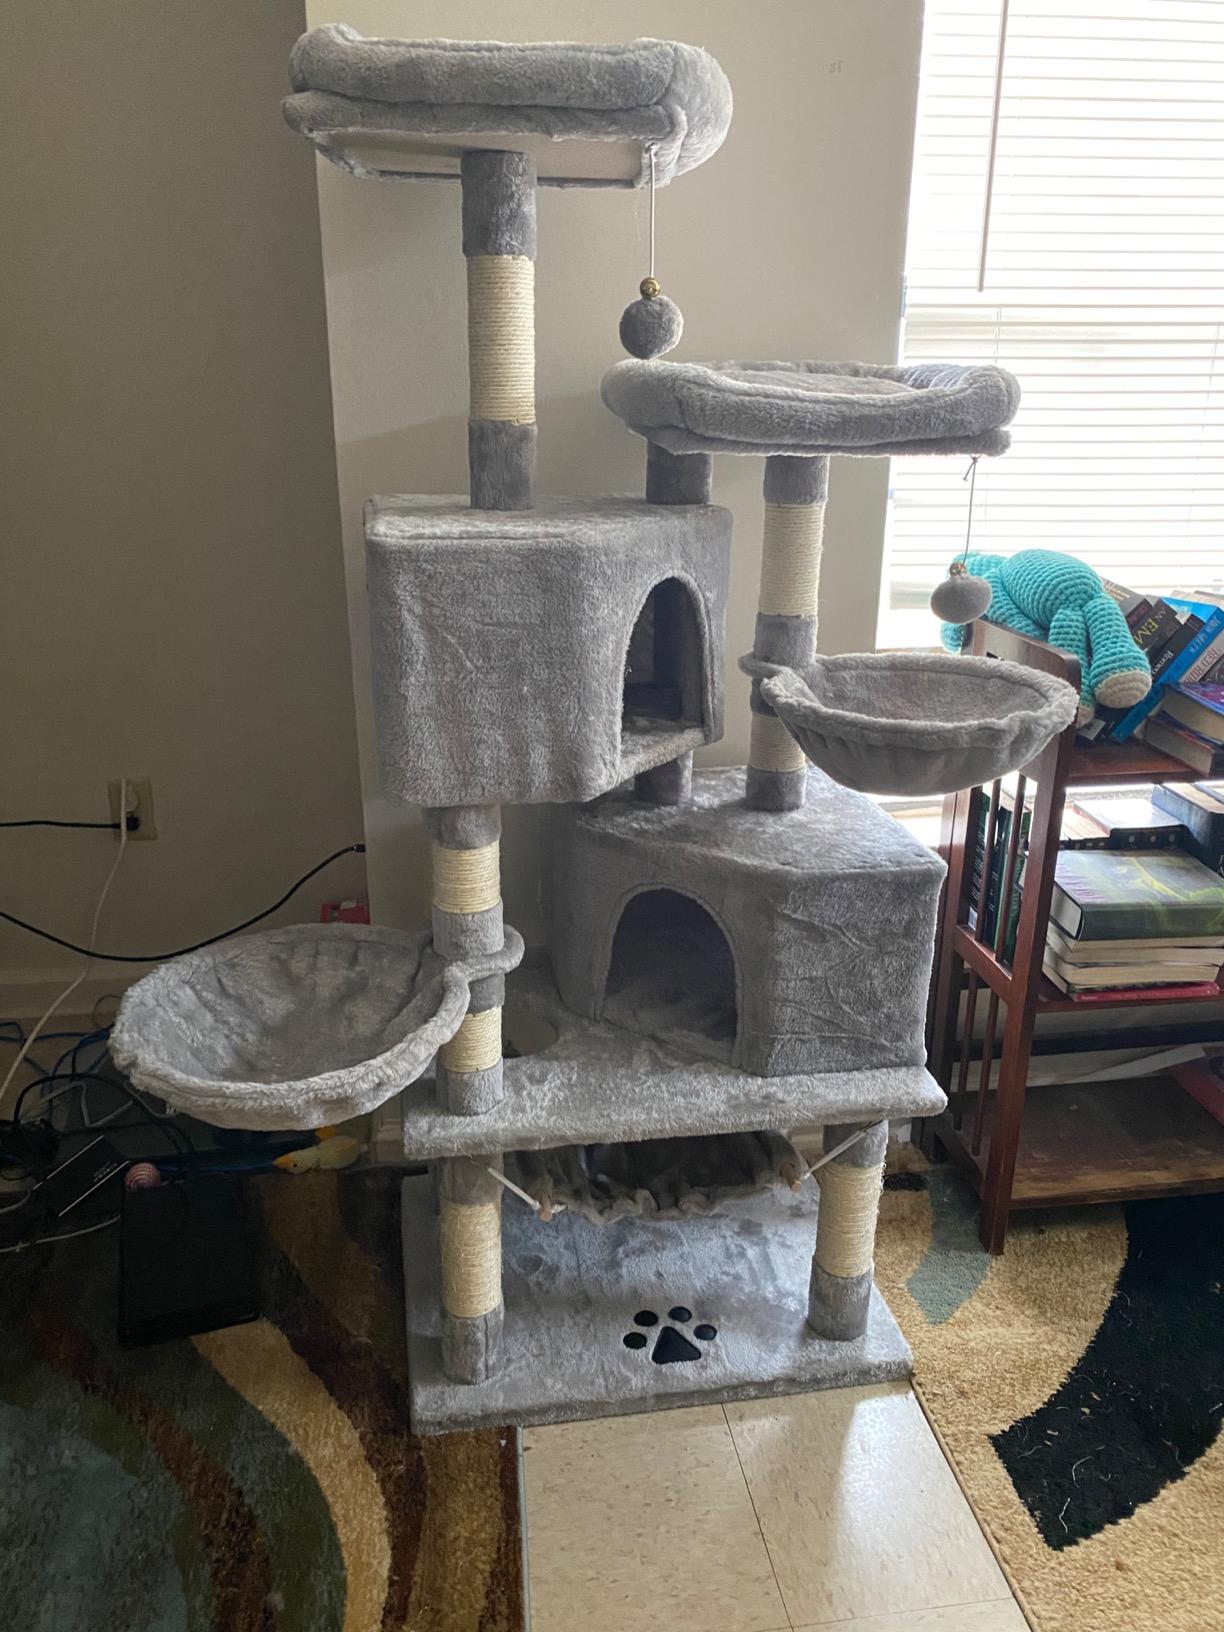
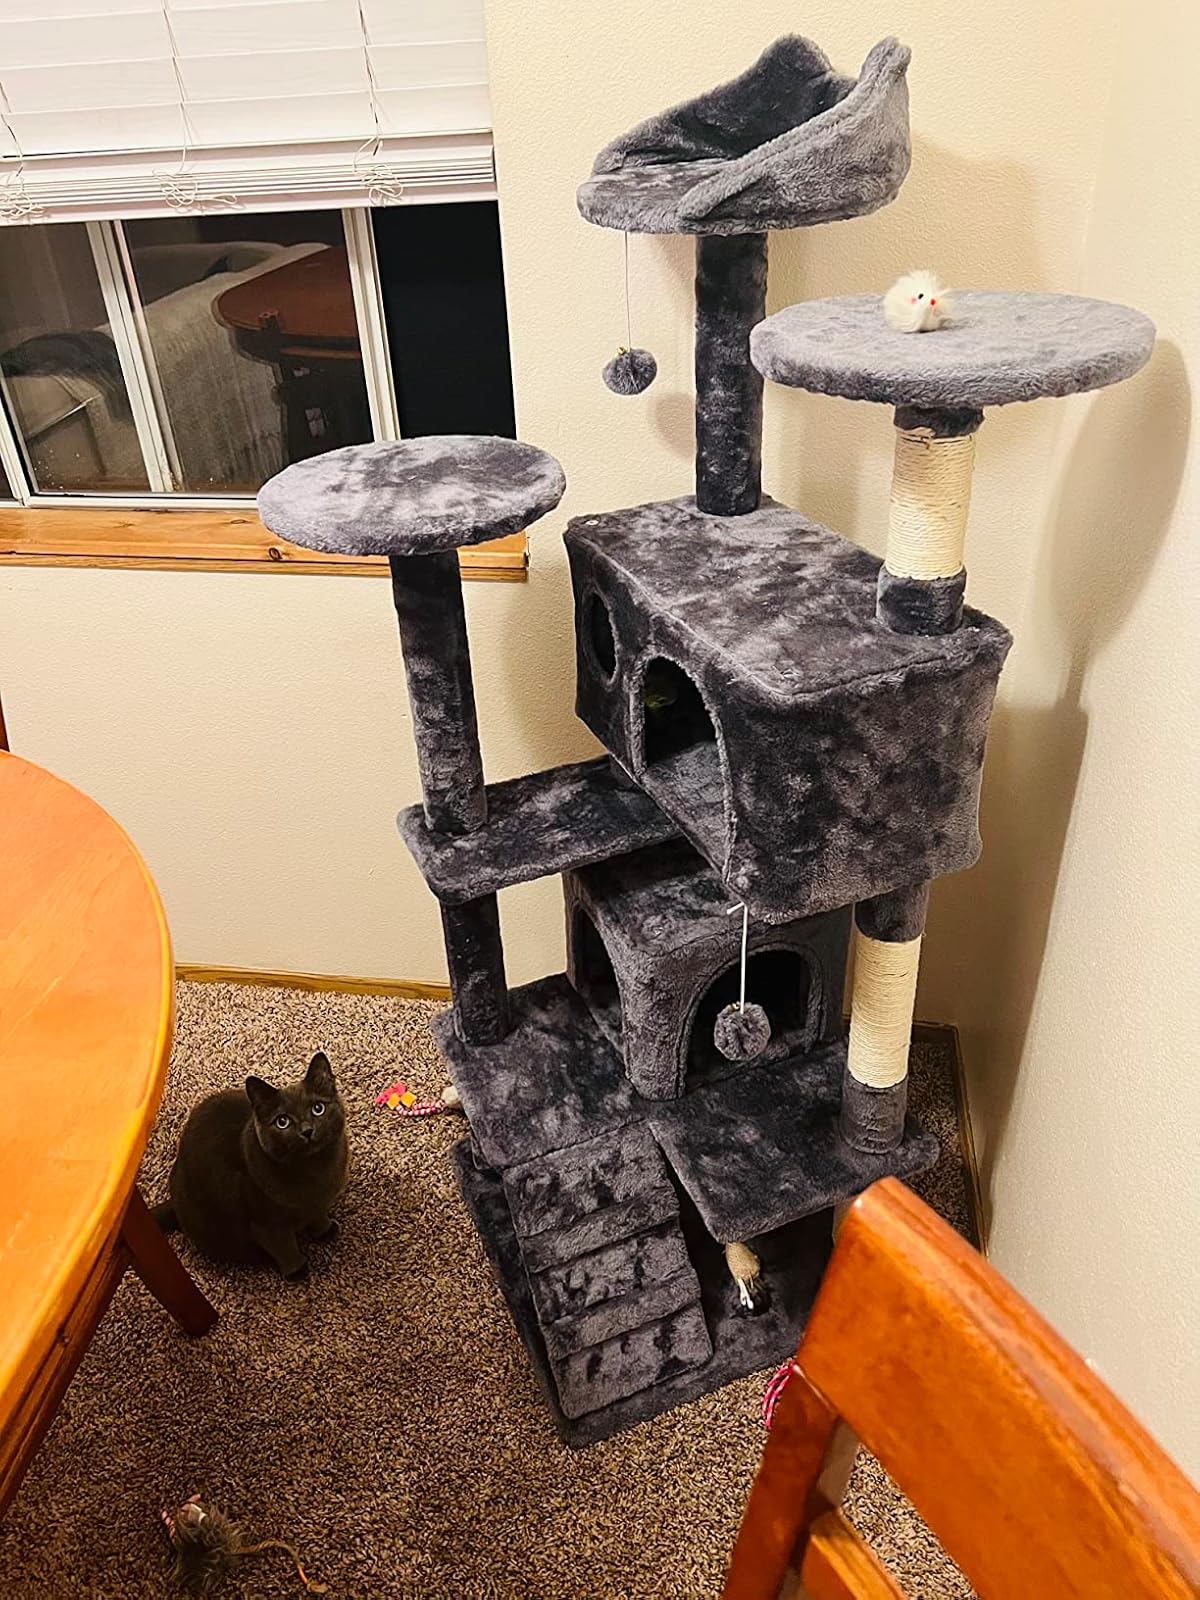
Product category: items_cat tree
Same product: no